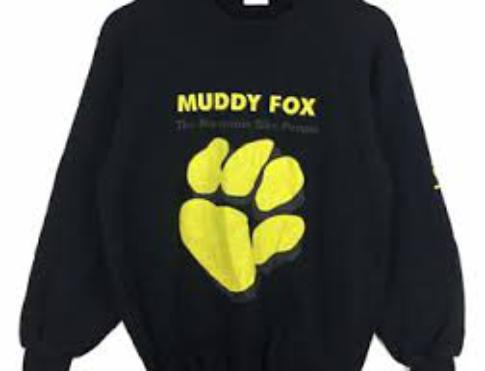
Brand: muddy fox
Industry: Transportation